Andy Dalton

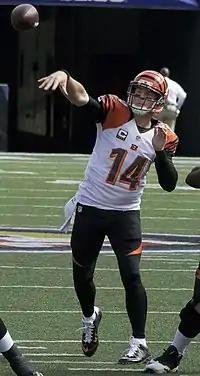
Dalton in Baltimore in 2015

The Bengals began the 2015 season on a historic winning streak. In the season-opening 33–13 road victory over the Raiders, Dalton threw his 100th career touchdown pass, which was to tight end Tyler Eifert, in the second quarter. Dalton finished the game with 269 passing yards and two touchdowns. In the next game, Dalton threw for 214 yards and three touchdowns in a 24–19 defeat of the Chargers. It marked the fourth straight home-opening win for the Bengals and the 15th three-touchdown performance for Dalton. He threw for a career-high 383 yards and three touchdowns in Week 3 against the Ravens, 321 yards in Week 4 against the Chiefs, and 331 yards in a Week 5 game where Dalton also threw two touchdowns and ran for one as he led the Bengals back from a fourth-quarter 24–7 deficit to a 27–24 overtime win over the Seattle Seahawks. This was the second-biggest comeback in franchise history. During a Week 6 34–21 road victory over the Bills, Dalton completed 22 of 33 passes for 243 yards with three touchdowns. Dalton was named the AFC Offensive Player of the Month for October. Following a bye week, Dalton led the Bengals to another fourth-quarter comeback against the Steelers on the road. The 16–10 win gave the Bengals their first 7–0 start in franchise history. They extended this to 8–0 with Dalton's 139.8 passer rating in a victory over the Browns.